Clark Lowenfield

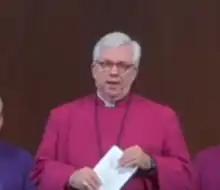

Clark Wallace Paul Lowenfield (born 1957) is an American Anglican bishop. Since 2013, he has been the first diocesan bishop of the Anglican Diocese of the Western Gulf Coast, which has jurisdiction in southeast Texas and Louisiana, in the Anglican Church in North America.